Priscilla Paetsch

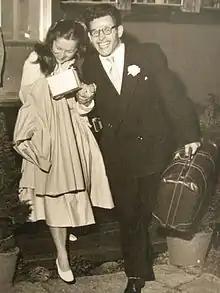
Priscilla and Gunther Paetsch on their wedding May 24th 1959 in Colorado Springs

Priscilla insisted that if they were to be married he must at least see the country and the life style from which she grew up (she also trained Polish-bred registered Arabian horses in Colorado). He agreed to come to America if she married him. Even though he couldn't speak a word of English he set out for the United States and found an openness and freedom that he had not known and stayed. She brought him out to her mothers 'Pine Springs Ranch' in Steamboat Springs, Colorado, in June 1959.